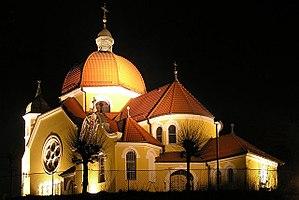
Nekla est une ville polonaise du powiat de Września de la voïvodie de Grande-Pologne dans le centre-ouest de la Pologne.